Richard Bachman (ice hockey)

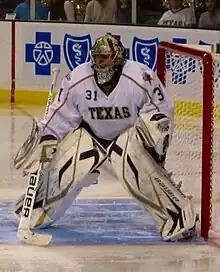
Bachman playing for the Texas Stars in 2011

On March 27, 2009, Bachman signed a three-year entry-level contract with the Dallas Stars, ending his college career. After spending his first professional season with American Hockey League affiliate the Texas Stars, Bachman was called up to Dallas in the following 2010–11 season on December 8, 2011. Bachman was called to back up Andrew Raycroft after the Stars' primary goalie, Kari Lehtonen, was placed on the Injury Reserve. He then made his debut with the Stars that day. With the Stars, Bachman started a trend for his goalie masks to